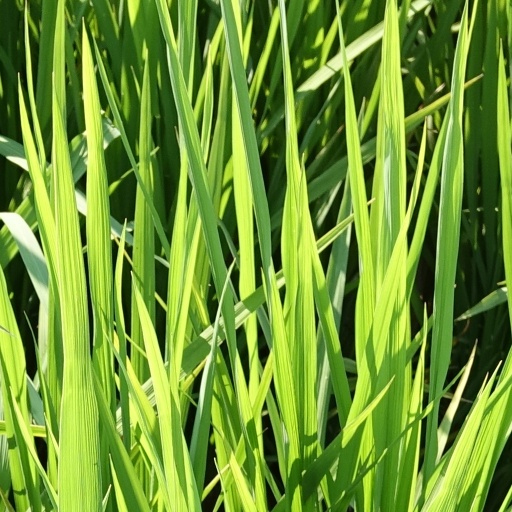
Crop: rice